Type 95 heavy tank

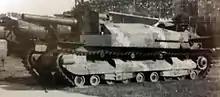
Experimental Hi-Ro Sha self-propelled gun with Type 95 hull taken at Tateyama

The Imperial Japanese Army made the decision to develop heavy combat vehicles, which was prompted by the increasing threat posed by the Soviet Union, a potential enemy of Japan in East Asia. In 1931, Japan produced a prototype heavy tank that was designated the Type 91 heavy tank. It was an 18-ton, three turret tank with a 6-cylinder gasoline engine producing 224 hp. The Type 91 central turret had a Type 90 57 mm cannon as its main armament and a 6.5 mm machine gun. Its two smaller auxiliary turrets were each armed with a 6.5 mm machine gun. The tank had a maximum armour plate thickness of 17 mm; same as the prior Type 87 Chi-I prototype. It had seventeen road wheels on each side. This first design was not successful, as it was considered to be underpowered, under-armed and lacked sufficient armour. The project was soon canceled. However, this project became a stepping stone in the development of the Type 95 heavy tank.